Bydgoszcz Canal

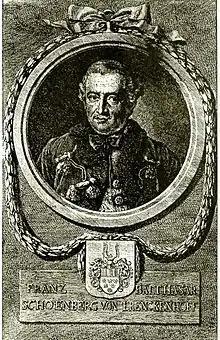
Franz Balthasar Schoenberg von Brenkenhoff

The Prussian project was born after the first partition of Poland. Lands where the Vistula, Brda and Noteć flowed were all under the control of the Kingdom of Prussia and Frederick the Great took specific interest in this situation. The Prussian project was worked out by several personalities: Frederick the Great, of course, but also politician Franz von Brenkenhoff, engineer Hermann Jawein or Minister of Foreign Affairs Ewald Friedrich Hertzberg. Presumably, during his journey through the lands occupied by Prussia, Hermann Jawein was the first to identify the potential of the local hydrographic system, in particular meadow resources, which could be obtained after draining the Bydgoszcz canal valley. In February 1772, this idea was brought to the attention of governor Franz von Brenkenhoff, who, once having investigated the situation on the spot, went to talk king of Prussia Frederick II into approving the project. Many benefits were expected from the completion of the canal: